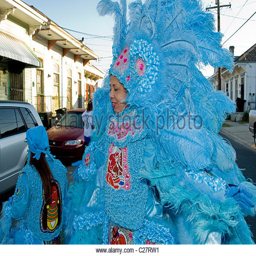
a mother and daughter in feathered costumes